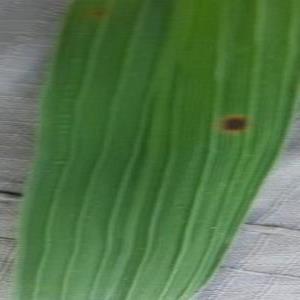
Disease: Brownspot